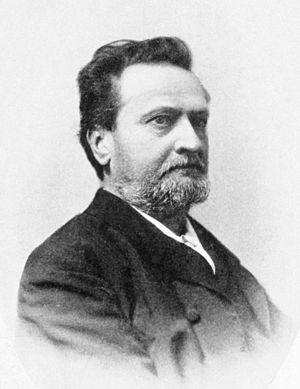
Julius von Sachs est un botaniste allemand, né le 2 octobre 1832 à Breslau et mort le 29 mai 1897 à Wurtzbourg.